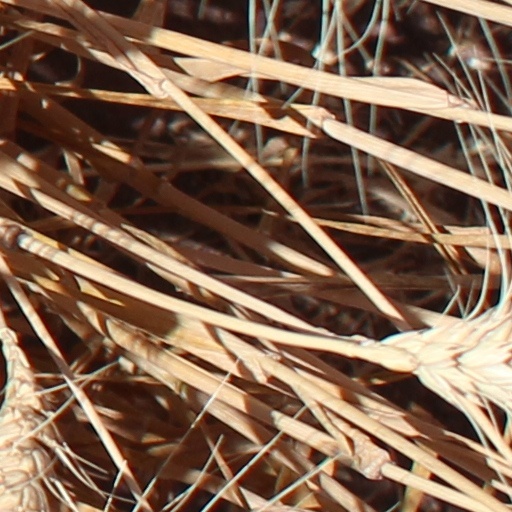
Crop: wheat